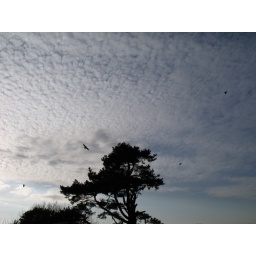
birds in the sky